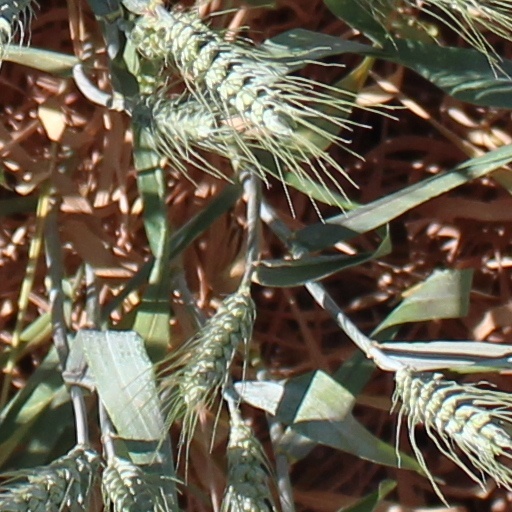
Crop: wheat